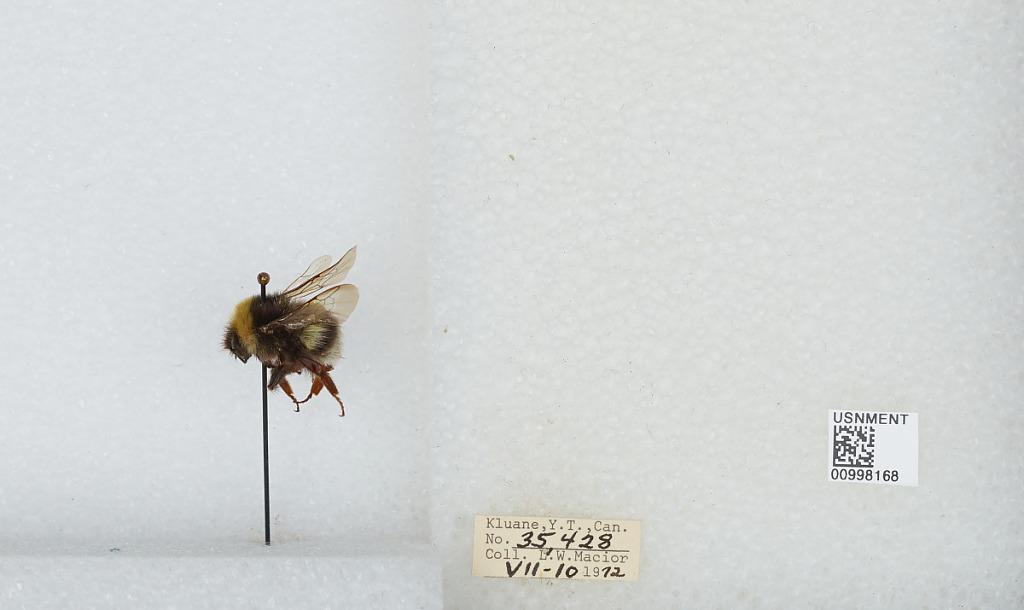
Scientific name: Bombus (Bombus) lucorum (Linnaeus)
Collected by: L. Macior
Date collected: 1972-7-10
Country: Canada
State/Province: Yukon Territory
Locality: Kluane
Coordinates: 60.75, -139.5